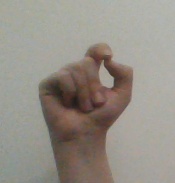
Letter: fa